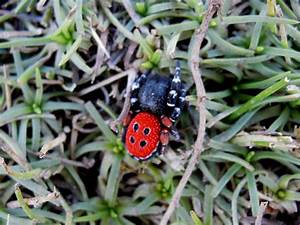
Label: ragno